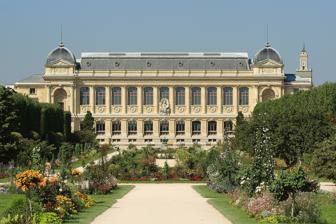
Building: National Museum of Natural History, France
Country: France
Year built: 1793
Natural history museum, part of Sorbonne University in Paris, France French National Museum of Natural History Muséum national d'histoire naturelle Grand Gallery of Evolution of the National Museum of Natural History Location within Paris Established June 10, 1793 ; 231 years ago ( 1793-06-10 ) Location 57 Rue Cuvier, Paris, France Coordinates 48°50′32″N 02°21′22″E / 48.84222°N 2.35611°E / 48.84222; 2.35611 Type Natural history museum , part of Sorbonne University Collection size 67 million specimens Visitors 3.8 million in 2023 Director Gilles Bloch Public transit access Jussieu Place Monge Austerlitz Website www .mnhn .fr Muséum national d'histoire naturelle network Muséum national d'histoire naturelle Jardin des Plantes Musée de l'Homme Ménagerie du Jardin des Plantes Brunoy Ecology Research Centre Chèvreloup Arboretum Jardin botanique exotique de Menton Marinarium Concarneau Marine Biology Station Paris Zoological Park (Vincennes Zoo) Cleres Zoological Park Research and Education Centre on Coastal Systems Haute Touche Zoological Park Jaysinia Alpine Garden Abri Pataud Prehistoric Museum L’Harmas de Fabre The French National Museum of Natural History , known in French as the Muséum national d'histoire naturelle ( French pronunciation: [myzeɔm nasjɔnal distwaʁ natyʁɛl] ; abbreviation MNHN ), is the national natural history museum of France and a grand établissement of higher education part of Sorbonne University . The main museum, with four galleries,  is located in Paris , France, within the Jardin des Plantes on the left bank of the River Seine . It was formally founded in 1793, during the French Revolution , but was begun even earlier in 1635 as the royal garden of medicinal plants. The museum now has 14 sites throughout France. Since the 2014 reform, it has been headed by a chairman, assisted by deputy managing directors. The Museum has a staff of approximately 2,350 members, including six hundred researchers. It is a member of the national network of naturalist collections (RECOLNAT). History 17th–18th century The Royal Garden of Medicinal Plants in 1636 Statue of Georges-Louis Leclerc, Comte de Buffon in the formal garden Buffon's "Natural History" (1763) The museum's seal, designed in 1793, illustrates the three realms of Nature, Collective work, and the French Revolution. The museum was formally established on June 10, 1793, by the French Convention , the government during the French Revolution , at the same time that it established the Louvre Museum . But its origins went back much further, to the Royal Garden of Medicinal Plants, which was created by King Louis XIII in 1635, and was directed and run by the royal physicians . A royal proclamation of the boy-king Louis XV on 31 March 1718, removed the purely medical function. Besides growing and studying plants useful for health, the royal garden offered public lectures on botany, chemistry, and comparative anatomy. In 1729, the chateau in the garden was enlarged with an upper floor, and transformed into the cabinet of natural history, designed for the royal collections of zoology and mineralogy. A series of greenhouses were constructed on the west side of the garden, to study the plants and animals collected by French explorers for their for medical and commercial uses. From 1739 until 1788, the garden was under the direction of Georges-Louis Leclerc, Comte de Buffon , one of the leading naturalists of the Enlightenment . Though he did not go on scientific expeditions himself, he wrote a monumental and influential work, "Natural History", in thirty-six volumes, published between 1749 and 1788. In his books, he challenged the traditional religious ideas that nature had not changed since the creation; he suggested that the earth was seventy-five thousand years old, divided into seven periods, with man arriving in the most recent. He also helped fund much research, through the iron foundry which he owned and directed.  His statue is prominently placed in front of the Gallery of Evolution. Following the French Revolution the museum was reorganized, with twelve professorships of equal rank. Some of its early professors included eminent comparative anatomist Georges Cuvier and the pioneers of the theory of evolution, Jean-Baptiste de Lamarck and Étienne Geoffroy Saint-Hilaire . The museum's aims were to instruct the public, put together collections and conduct scientific research. The naturalist Louis Jean Marie Daubenton wrote extensively about biology for the pioneer French Encyclopédie , and gave his name to several newly discovered species. The museum sent its trained botanists on scientific expeditions around the world. Major figures in the museum included Déodat de Dolomieu , who gave his name to the mineral dolomite and to a volcano on Reunion island, and the botanist Rene Desfontaines , who spent two years collecting plants for study Tunisia and Algeria, and whose book "Flora Atlantica"  (1798–1799, 2 vols), added three hundred genera new to science. When Napoleon Bonaparte launched his military campaign to conquer Egypt in 1798, his army was accompanied by more than 154 scientists, including botanists, chemists, mineralogists, including Étienne Geoffroy Saint-Hilaire , Vivant Denon , Joseph Fourier , and Claude Louis Berthollet , who together took back a large quantity of specimens and illustrations to enrich the collections of the museum. 19th century Plan of the Jardin des Plantes and its buildings in 1820 The photographic plate of Henri Becquerel , the first documented evidence of the radioactivity of uranium (1896) Crowd outside the Palace of the Apes ( c. 1900 ) in the Jardin des Plantes The museum continued to flourish during the 19th century,  particularly under the direction of chemist Michel Eugène Chevreul , His research with animal fats revolutionized the manufacture of soap and of candles and led to his isolation of the heptadecanoic (margaric) , stearic, and oleic fatty acids . In the medical field, he was first to demonstrate that diabetics excrete glucose . and to isolate creatine . His theories of color "provided the scientific basis for Impressionist and Neo-Impressionist painting." Henri Becquerel held the chair for Applied Physics at the Muséum (1892–1908). By wrapping uranium salts in photographic paper, he first demonstrated the radioactive properties of uranium .  In 1903, he shared the Nobel Prize in Physics with Pierre Curie and Marie Curie for the discovery of spontaneous radioactivity. Four generations of Becquerels held this chairmanship, from 1838 to 1948. As its collections grew, the museum was enlarged, with the construction of a new gallery of zoology. it was begun in 1877 and completed in 1889, for the 100th anniversary of the French Revolution. A new gallery of paleontology and comparative anatomy was opened in 1898. The cost of construction Drained the museum budget and it began to run short of funds. Its emphasis on teaching brought it into conflict with the University of Paris , which had better political connections. It gradually scaled back its program of teaching and focused primarily on research and the museum collections. 20th–21st century After receiving greater financial autonomy in 1907, it began a new phase of growth.  In 1934, the museum opened the Paris Zoological Park , a new zoo to in the Bois de Vincennes , as the home for the larger animals of the Menagerie of the Jardin des Plantes . In 1937, it opens the Musée de l'Homme , a museum of anthropology located in Palais de Chaillot , across the Seine from the Eiffel Tower, in a building created for the 1937 Paris International Exposition . In recent decades, it has directed its research and education efforts at the effects on the environment of human exploitation. In French public administration, the Muséum is classed as a grand établissement of higher education. Some of the buildings, particularly the Grand Gallery of Evolution, completed in 1889, were in poor condition by the mid-20th century. It was closed entirely in 1965, then underwent major restoration between 1991 and 1994 to its present state. Plan Plan showing galleries of the National Museum of Natural History, within the Jardin des Plantes Paris Galleries and gardens The birthplace of the museum and a large part of its modern collections are found in five galleries in the Jardin des Plantes . These are the Gallery of Evolution; the Gallery of Mineralogy and Geology; the Gallery of Botany; the Gallery of Paleontology and Comparative Anatomy and the Laboratory of Entomology. The Grand Gallery of Evolution Garden facade of the Grand Gallery of Evolution Interior of the Grand Gallery of Evolution Parade of African mammals A stuffed bearded vulture (Gypaetus barbatus) A plastified giant squid , nine meters long, in the Gallery of Evolution Statue of Buffon by Pajou The National Museum of Natural History has been called "the Louvre of the Natural Sciences". Its largest and best-known gallery is the Grand Gallery of Evolution, located at the end of the central alley facing the formal garden. It replaced an earlier Neoclassical gallery built next to the same by Buffon, opened in 1785, and demolished in 1935. It was proposed in 1872 and begun in 1877 by the architect Louis-Jules André , a teacher at the influential École des Beaux-Arts in Paris. It is a prominent example of Beaux Arts Architecture . It was opened in 1889 for the Paris Universal Exposition of 1889 , which also presented the Eiffel Tower . It was never fully completed in its original design; it never received the neoclassical entrance planned for the side of the building away from the garden,  facing Rue Geoffroy-Saint-Hilaire. The facade of the building was designed specifically as a backdrop for the garden. The facade facing the garden is divided into eleven traverses. Ten are decorated with sculpted medallions honouring prominent French scientists associated with the museum. The central traverse has a larger marble statue of a woman seated holding a book, in a pose similar to that of statue of Buffon facing the building.  The statues are the work of Eugene Guillaume , a pupil of the sculptor Pradier. While the building exterior was neo-classical, the iron framework of the interior was extremely modern for the 19th century, like that of the Gare d'Orsay railroad station of the same period. It contained an immense rectangular hall, 55 meters long, 25 wide and 15 meters high, supported by forty slender cast-iron columns, and was originally covered with a glass roof one thousand square meters in size.The building suffered from technical problems, and was closed entirely in 1965. It was extensively remodelled between 1991 and 1994 and reopened in its present form. The great central hall, kept in its same form but enlarged during the modernisation,  is devoted to the presentation of marine animals on the lower sides, and, on a platform in the center, a parade of full-size African mammals, including a rhinoceros originally presented to King Louis XV in the 18th century. On the garden side is another hall, in its original size, devoted to animals which have disappeared or are in danger of extinction. Gallery of Mineralogy and Geology Gallery of Mineralogy and Geology Examples of malachite and azurite , donated by J.P. Morgan in 1903 Native gold and quartz from California Quartz from Uruguay Amethyst from Siberia Fragment of the Canyon Diablo Meteorite which created Meteor Crater in Arizona The Gallery of Mineralogy, looking across the formal garden and close to the Gallery of Evolution,  was constructed between 1833 and 1837 by Charles Rohault de Fleury in a neoclassical style, with two porticos of Doric columns. Directly in front is the rose garden, renewed in 1990 with 170 types of European roses, as well as a Styphnolobium japonicum or Japanese pagoda tree, planted there by Bernard de Jussieu in 1747. The gallery contains over 600,000 stones and fossils. It is particularly known for its collection of giant crystals, including colourful examples of azurite , Tourmaline (Rubelite), Malachite and Ammonite . Other displays include the jars and vestiges of the original royal apothecary of Louis XIV, and three Florentine marble marquetry tables from the palace of Cardinal Mazarin . The gallery also contains a large collection of meteorites , gathered from around the world. These include a large fragment of Canyon Diablo meteorite , a piece of an asteroid which fell in Arizona about 550,000 years ago, and created the Meteor crater . It weighs 360 kilograms (970 pounds). Gallery of Botany The Gallery of Botany. At left is the Robinia pseudoacacia , one of the oldest two trees in Paris,  planted in 1635 by Vespasien Robin Slice of a giant Sequoia tree in the Gallery of Botany Specimen of Nepenthes mirabilis , (tropical pitcher plant) from Southeast Asia, one of 7.5 million plants in the Herbier National "Coffea guianensis", Coffee plant from Guyana, collected by Jean Baptiste Christophore Fusée Aublet in 1775 The Gallery of Botany is on the Allée the Buffon facing the centre of the garden, between the Gallery of Mineralogy and the Gallery of Paleontology. At the corner is one of the two oldest trees in Paris, a Robinia pseudoacacia or black locust, planted in 1635 by Vespasien Robin, the royal gardener and botanist, from an earlier tree brought from America by his brother, also a botanist, in 1601. It is tied in age with another from the same source planted at the same time on the square of Saint-Julien-le-Pauvre. The Gallery was built in 1930–35 with a grant from the Rockefeller Foundation . Directly in front is a statue entitled "Science and Mystery" by J.L.D. Schroeder, made in 1889. It represents the enigma of and old man meditating over an egg and a chicken, pondering which came first. The primary content of the gallery is the Herbier National, a collection representing 7.5 million plants collected since the founding of the museum. They are divided for study into Spermatophytes , plants which reproduce with seeds, and cryptogams , plants which reproduce with spores , such as algae , lichens and mushrooms .  Many of the plants were collected by Jean Baptiste Christophore Fusée Aublet , the royal pharmacist and botanist in French Guiana . In 1775 he published his "Histoire des plantes de la Guiane Française"  describing 576 genera and 1,241 species of neotropical plants, including more than 400 species that were new to science, at a time when only 20,000 plants had been described, The ground floor interior of the gallery has vestibules built in a combination of Art Deco and Neo-Egyptian styles. It is used for temporary exhibits. The exhibits include a slice of a giant Sequoia tree, 2200 years old, which fell naturally in 1917. The Gallery of Paleontology and Comparative Anatomy Facade of the Gallery of Paleontology and Comparative Anatomy Relief sculpture and ironwork on the entrance of the gallery Dinosaur gallery Skull cast of a Tyrannosaurus rex Skeleton of an Aepyornis , or Elephant Bird Jaw of a Cynthiacetus , an early whale, from Peru Skeleton of a Southern Mammoth Skeleton of Palaeotherium , an early equoid Main article: Gallery of Paleontology and Comparative Anatomy The Gallery of Paleontology and Comparative Anatomy was built between 1894 and 1897 by architect Ferdinand Dutert , who had built the innovative iron-framed Galerie des machines at the 1889 Paris Exposition .  A new pavilion in the same style was added to the west side of the gallery; it was completed in 1961. In front of the Gallery is the Iris Garden, created in 1964, which displays 260 varieties of iris flowers, and a sculpture, "Nymph with a pitcher" (1837) by Isidore Hippolyte Brion.  The sides of gallery are also decorated with sculpture; twelve relief sculptures of animals in bronze and fourteen medallions of famous biologists. The ironwork grill and stone arches over the entrance are filled with elaborate designs and sculpture of seashells.  Inside the entrance is a large marble statue of an Orangutan strangling a hunter, created in 1885 by the noted animal sculptor Emmanuel Fremiet , best known for his statue of Joan of Arc on horseback on the Place des Pyramides in Paris. Jardin des Plantes Main article: Jardin des plantes The Jardin des plantes is the home of the main galleries of the National Museum of Natural History, and a division of the museum, which was born there. The garden was founded by Louis XIII 1635 as the Royal Garden of medicinal plants, under the direction of the royal physician. In the early 18th century, the chateau of the gardens was enlarged to house the collections of the royal pharmacist. In 1729, this collection was broadened into the Cabinet of Natural History, destined to receive the Royal collections dedicated to zoology and mineralogy. New plants and animal species were collected from around the world, examined, illustrated, classified, named and described in publications which were circulated across Europe and to America. An amphitheater was constructed in the garden in 1787 to provide a venue for lectures and classes on the new discoveries. New greenhouses were built beginning in 1788, and the size of the gardens was doubled. The gardens served as the laboratory of scientists including Jean Baptiste Lamarck , author of the earliest theory of evolution, and were a base for major scientific expeditions by Nicolas Baudin , Alexander von Humboldt , Jules Dumont d'Urville and others throughout the 18th and 19th century. The gardens today include a large formal garden planted in geometric designs; and two enormous greenhouses, keeping tropical plants at a steady temperature of 22 degrees Celsius. The Alpine gardens present plants coming from Corsica, the Caucasus, North American and the Himalaya. The gardens of the School of Botany contain 3,800 species of plants, displayed by genre and family. Ménagerie of the Jardin des Plantes The Rotunda of the Menagerie Pink flamingoes in the Menagerie Enclosure for Mongooses Amur leopards Main article: Ménagerie du Jardin des plantes The Menagerie is the second-oldest public zoo in the world still in operation, following the Tiergarten Schönbrunn in Vienna, Austria, founded in 1752. It occupies the northeast side of the garden along the Quai St. Bernard, covering five hectares (13.6 acres). It was created between 1798 and 1836 as a home for the animals of the royal menagerie at Versailles, which were largely abandoned after the French Revolution . Its architecture features picturesque "fabriques", or pavilions, mostly created in the 19th century, to shelter the animals. In the 20th century the larger animals were moved to the Paris Zoological Park , a more extensive site in the Bois de Vincennes . also governed by the National Museum of Natural History. The menagerie is currently home to about six hundred mammals, birds, reptiles, amphibians and invertebrates, representing about 189 species. These include the Amur leopard from China, one of the rarest cats on earth. Mission and organization The museum has as its mission both research (fundamental and applied) and public diffusion of knowledge. It is organized into seven research and three diffusion departments. The research departments are: Classification and Evolution Regulation, Development, and Molecular Diversity Aquatic Environments and Populations Ecology and Biodiversity Management History of Earth Men, Nature, and Societies, and Prehistory The diffusion departments are: The Galleries of the Jardin des Plantes Botanical Parks and Zoos, and The Museum of Man ( Musée de l'Homme ) The museum also developed higher education, and now delivers a master's degree. Main façade of the Gallery of Palaeontology and Comparative Anatomy. Location and branches The museum comprises fourteen sites throughout France with four in Paris, including the Jardin des Plantes in the 5th arrondissement . ( métro Place Monge ). The herbarium of the museum, referred to by code P , includes a large number of important collections amongst its 8 000 000 plant specimens. The historical collections incorporated into the herbarium, each with its P prefix, include those of Jean-Baptiste de Lamarck (P-LA) René Louiche Desfontaines (P-Desf.), Joseph Pitton de Tournefort and Charles Plumier (P-TRF). The designation at CITES is FR 75A. It publishes the botanical periodical Adansonia and journals on the flora of New Caledonia, Madagascar and Comoro Islands, Cambodia, Laos and Vietnam, Cameroon, and Gabon. The Musée de l'Homme is also in Paris, in the 16th arrondissement ( métro Trocadéro ).  It houses displays in ethnography and physical anthropology , including artifacts , fossils , and other objects. Allée of palms in the Jardin botanique exotique de Menton Also part of the museum are: Three zoos , the Paris Zoological Park ( Parc zoologique de Paris , also known as the Zoo de Vincennes ), at the Bois de Vincennes in the 12th arrondissement , the Cleres Zoological Park ( Parc zoologique de Clères ), at a medieval manor in Clères ( Seine-Maritime ) and the Haute Touche Zoological Park in Obterre ( Indre ), the largest in France, Three botanical parks, the Arboretum de Chèvreloup in Rocquencourt next to the Château de Versailles , the Jardin botanique exotique de Menton and the Jardin alpin de La Jaÿsinia in Samoëns , Two museums, the Musée de l'abri Pataud in Les Eyzies-de-Tayac and the Harmas de Fabre in Sérignan-du-Comtat , Four scientific sites, the Institut de Paléontologie humaine in Paris, the Centre d'Écologie générale de Brunoy , the Station de Biologie marine et Marinarium de Concarneau and the CRESCO (Centre de Recherche et d'Enseignement sur les Systèmes Côtiers) in Dinard . Chairs Dreamlike paintings of Henri "Douanier" Rousseau were inspired by visits to the Jardin des Plantes The transformation of the Jardin from the medicinal garden of the king to a national public museum of natural history required the creation of twelve chaired positions. Over the ensuing years the number of Chairs and their subject areas evolved, some being subdivided into two positions and others removed. The list of Chairs of the Muséum national d'histoire naturelle includes major figures in the history of the Natural sciences . Early chaired positions were held by Jean-Baptiste Lamarck , René Desfontaines and Georges Cuvier , and later occupied by Paul Rivet , Léon Vaillant and others. In popular culture The Gallery of Palaeontology and Comparative Anatomy and other parts of Jardin des Plantes was a source of inspiration for French graphic novelist Jacques Tardi . The gallery appears on the first page and several subsequent pages of Adèle et la bête ( Adèle and the Beast ; 1976), the first album in the series of Les Aventures extraordinaires d'Adèle Blanc-Sec . The story opens with a 136-million-year-old pterodactyl egg hatching, and a live pterodactyl escaping through the gallery glass roof, wreaking havoc and killing people in Paris (The Gallery of Palaeontology and Comparative Anatomy returned the favor by placing a life size cardboard cutout of Adèle and the hatching pterodactyl in a glass cabinet outside the main entrance on the top floor balcony). The Pulitzer Prize –winning novel All the Light We Cannot See , by Anthony Doerr , partially takes place at the natural history museum; the father of the protagonist Marie-Laure works as the chief locksmith of the museum. Directors of the museum Alphonse Milne-Edwards , director of the museum at the end of the 19th century. Directors elected for one year: 1793–1794: Louis Jean-Marie Daubenton 1794–1795: Antoine-Laurent de Jussieu 1795–1796: Bernard Germain Étienne de Laville-sur-Illon, comte de Lacépède 1796–1797: Louis Jean-Marie Daubenton 1797–1798: Louis Jean-Marie Daubenton 1798–1799: Antoine-Laurent de Jussieu 1799–1800: Antoine-Laurent de Jussieu Directors elected for two years: 1800–1801: Antoine-François Fourcroy 1802–1803: René Desfontaines 1804–1805: Antoine-François Fourcroy 1806–1807: René Desfontaines 1808–1809: Georges Cuvier 1810–1811: René Desfontaines 1812–1813 : André Laugier 1814–1815 : André Thouin 1816–1817 : André Thouin 1818–1819 : André Laugier 1820–1821 : René Desfontaines 1822–1823 : Georges Cuvier 1824–1825 : Louis Cordier 1826–1827: Georges Cuvier 1828–1829: René Desfontaines 1830–1831: Georges Cuvier 1832–1833: Louis Cordier 1834–1835: Adrien de Jussieu 1836–1837: Michel Eugène Chevreul 1838–1839: Louis Cordier 1840–1841: Michel Eugène Chevreul 1842–1843: Adrien de Jussieu 1844–1845: Michel Eugène Chevreul 1846–1847: Adolphe Brongniart 1848–1849: Adrien de Jussieu 1850–1851: Michel Eugène Chevreul 1852–1853: André Marie Constant Duméril 1854–1855: Michel Eugène Chevreul 1856–1857: Marie Jean Pierre Flourens 1858 to 1859: Michel Eugène Chevreul 1860–1861: Isidore Geoffroy Saint-Hilaire 1862–1863: Michel Eugène Chevreul Directors elected for five years: 1863–1879: Michel Eugène Chevreul 1879–1891: Edmond Frémy 1891–1900: Alphonse Milne-Edwards 1900–1919: Edmond Perrier 1919–1931: Louis Mangin 1932–1936: Paul Lemoine 1936–1942: Louis Germain 1942–1949: Achille Urbain 1950: René Jeannel 1951–1965: Roger Heim 1966–1970: Maurice Fontaine 1971–1975: Yves Le Grand 1976–1985: Jean Dorst 1985–1990: Philippe Taquet 1994–1999: Henry de Lumley Presidents elected for five years: 2002–2006: Bernard Chevassus-au-Louis 2006–2008: André Menez (deceased in February 2008) 2009–2015: Gilles Boeuf 2015–2023: Bruno David [ fr ] 2023–present: Gilles Bloch Friends The Friends of the Natural History Museum Paris is a private organization that provides financial support for the museum, its branches and the Jardin des Plantes . Membership includes free entry to all galleries of the museum and the botanical garden.  The Friends have assisted the museum with many purchases for its collections over the years, as well as funds for scientific and structural development. Pictures gallery A) B) C) D) E) F) G) H) I) J) K) L) M) N) captions: A) The cetaceum (podium of cetaceans), in the Comparative Anatomy gallery B) Statue of Bernardin de Saint-Pierre , with Paul and Virginia C) The alpine garden D) The Hôtel de Magny E) The gallery of Paleontology and Comparative Anatomy, with the statue of the First Artist by Paul Richer F) The Gallery of Mineralogy and Geology G) The greenhouse of New Caledonia built between 1834 and 1836 (at the time the "oriental pavilion") according to the plans of Charles Rohault de Fleury H) Cuvier 's house on the left and the triangular pediment of the east wing of the Whale Pavilion on the right I) The Becquerel alley, north side, leads to Cuvier's house where Henri Becquerel discovered radioactivity in 1896 J) The Paleontology gallery, on the second floor, with its mezzanine. The second floor exhibits the vertebrate fossils and the mezzanine the invertebrate fossils K) One of the zoological shelters of the menagerie L The façade of the Musée de l'Homme, in the southwest wing of the Palais de Chaillot M The botanical museum of La Jaÿsinia, in the Alps N The excavations of the Pataud shelter , in Dordogne . See also List of museums in Paris List of tourist attractions in Paris Notes and citations